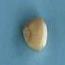
Maize quality: Good